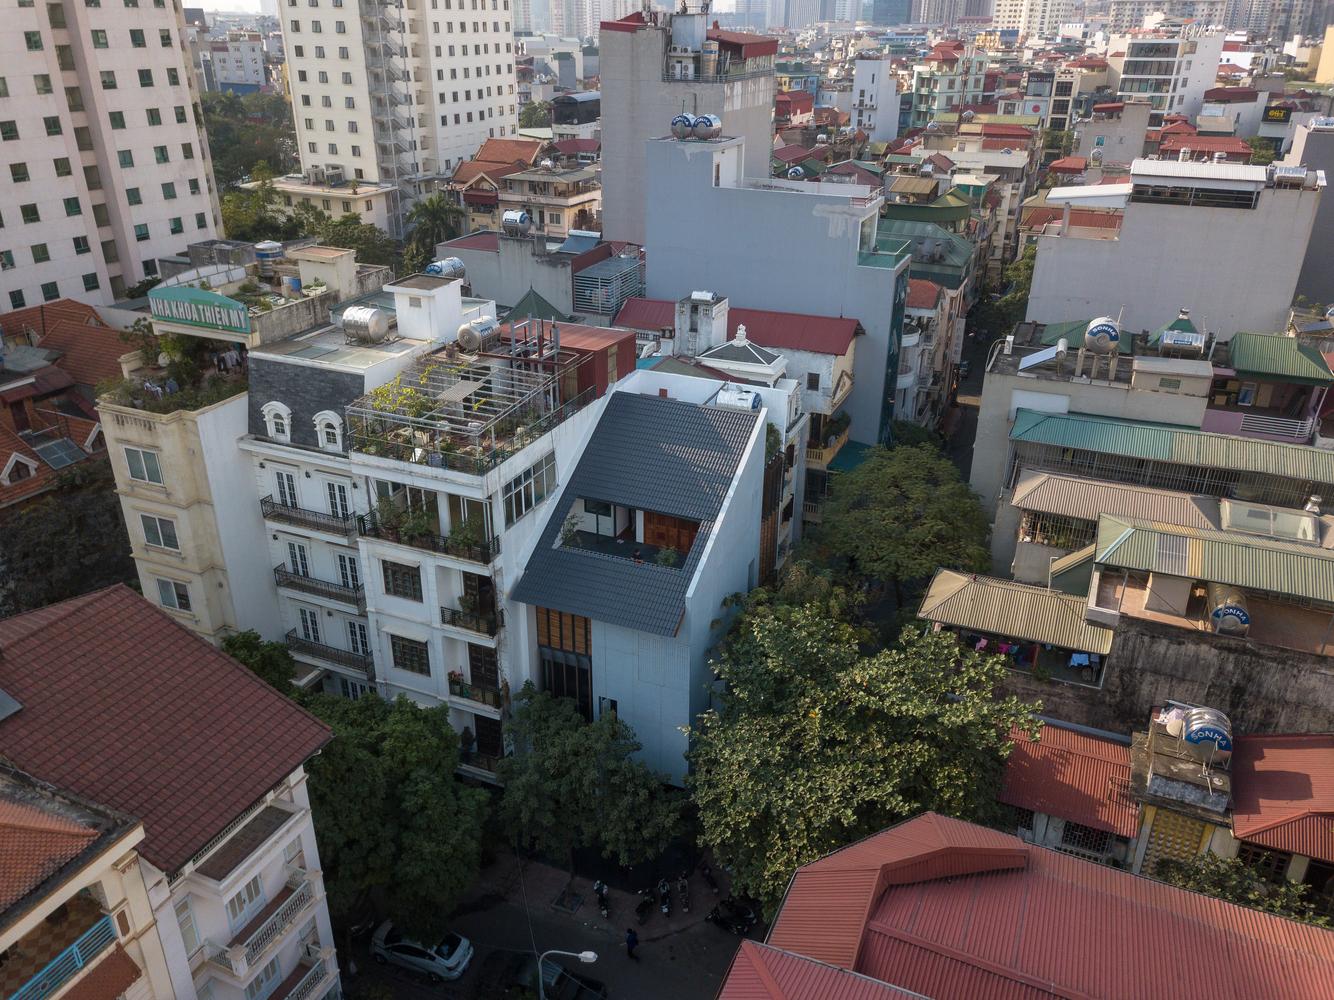
có nhiều ngôi nhà có bình nước được đặt trên nóc nhà